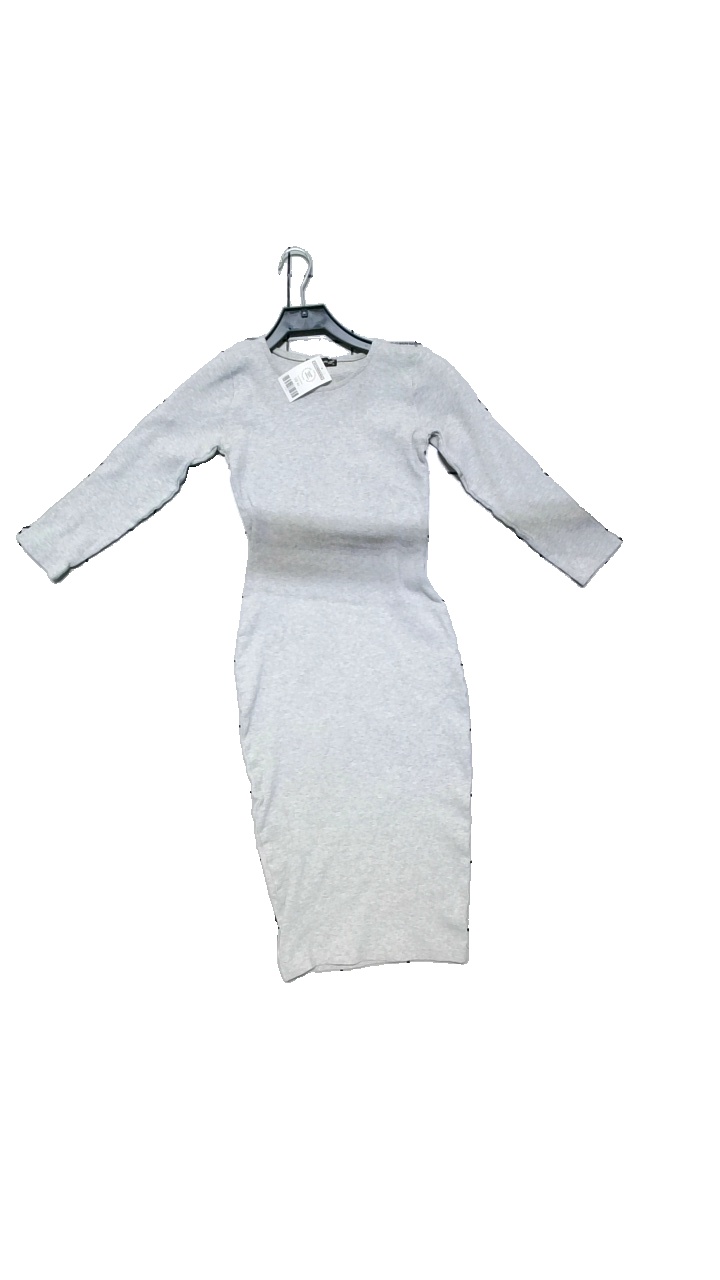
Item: Dress (Ladies)
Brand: Sahsweett
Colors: Grey
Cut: Regular, Long
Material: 95% cotton, 5% elastane
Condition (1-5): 5
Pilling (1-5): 3
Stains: Minor
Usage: Reuse
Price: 50-100